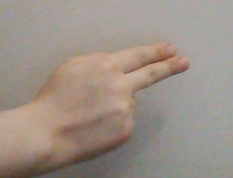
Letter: ain